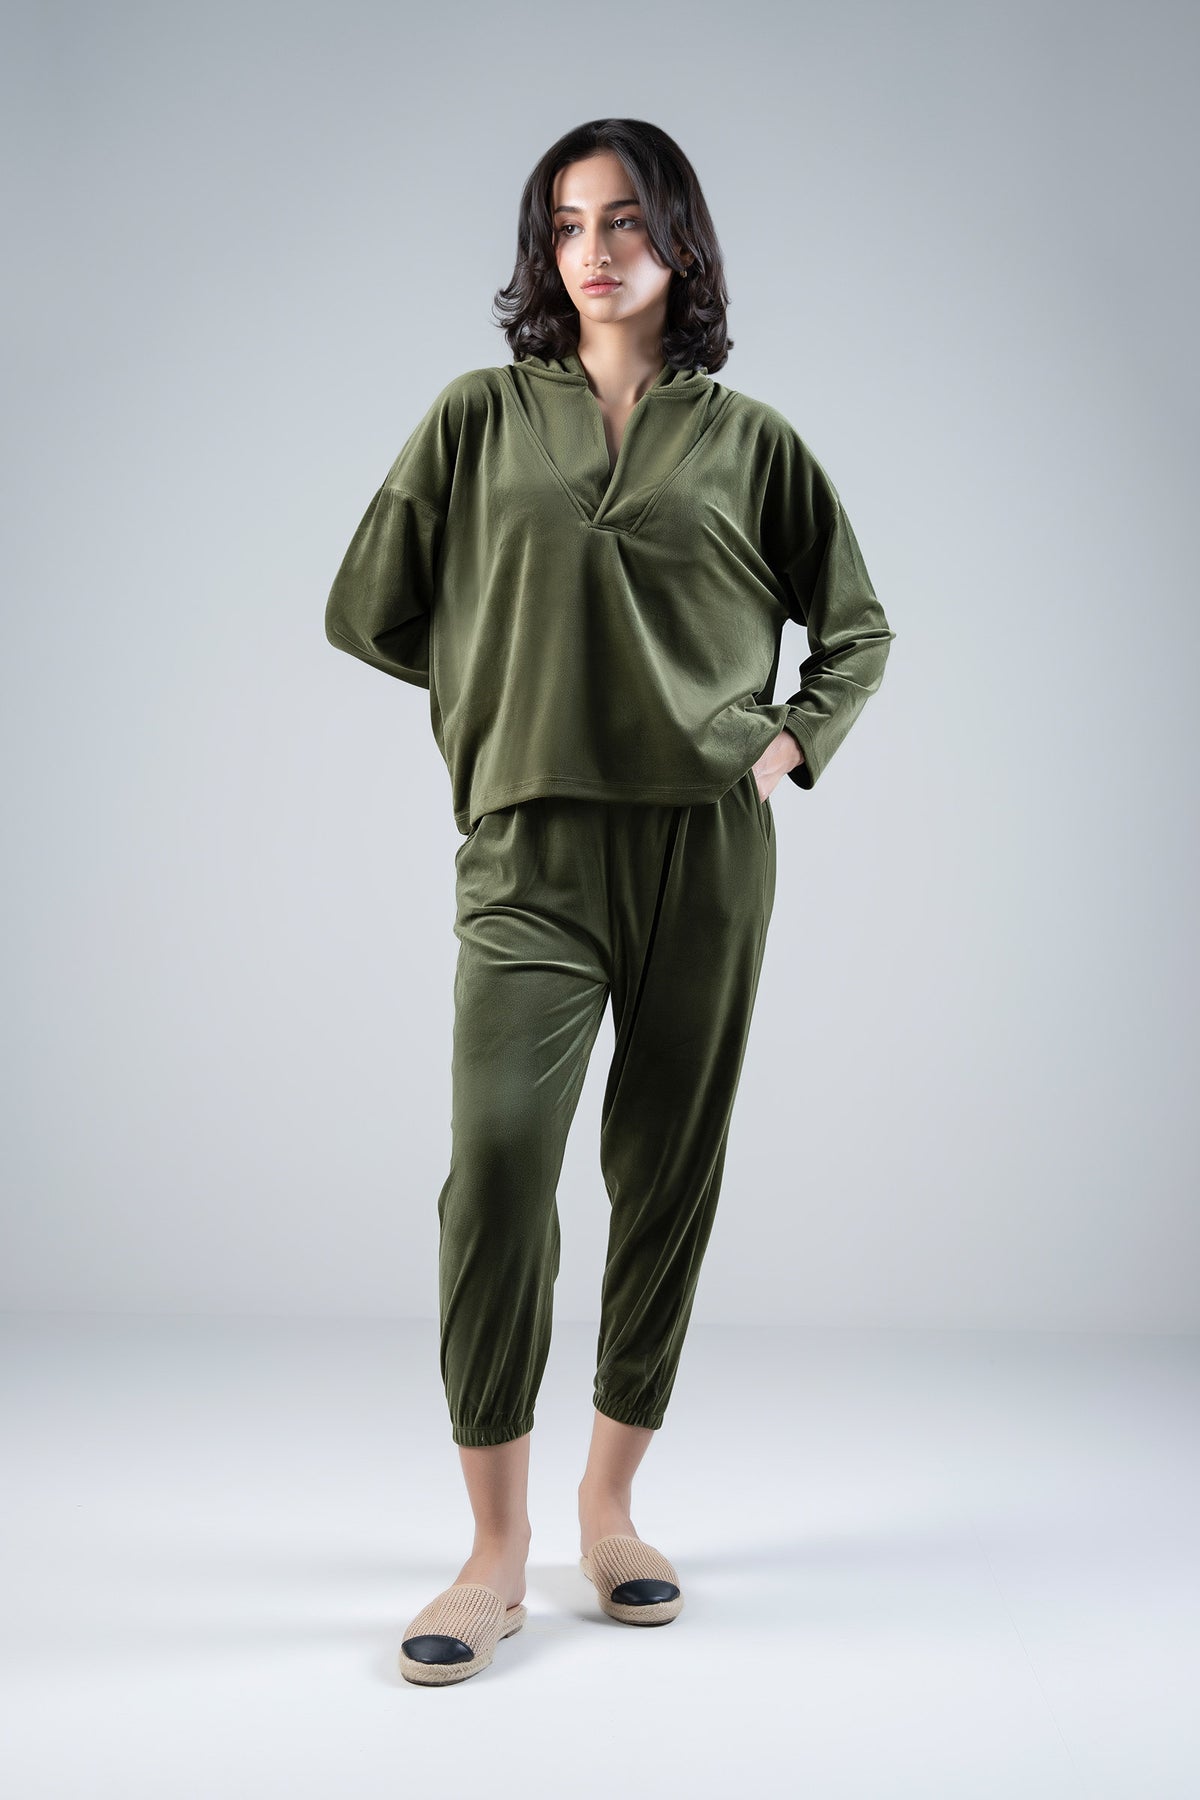
army green silk pajamas pants